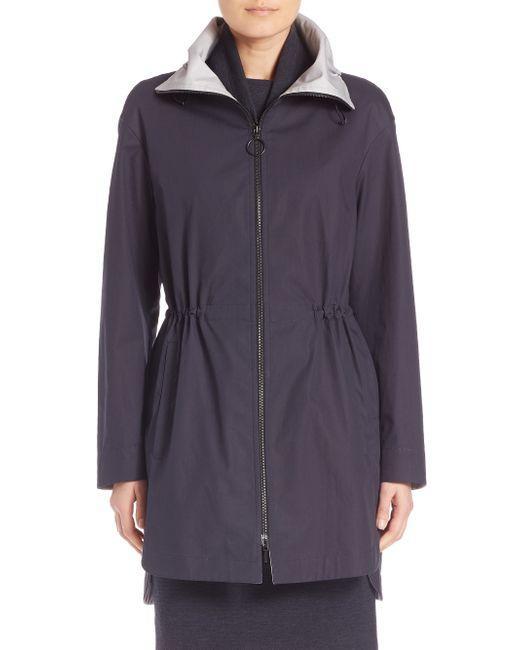
Dunkelbrauner Regenmantel und Frontreißverschluss für Damen